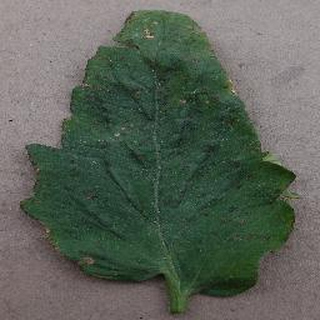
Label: tomato_bacterial_spot